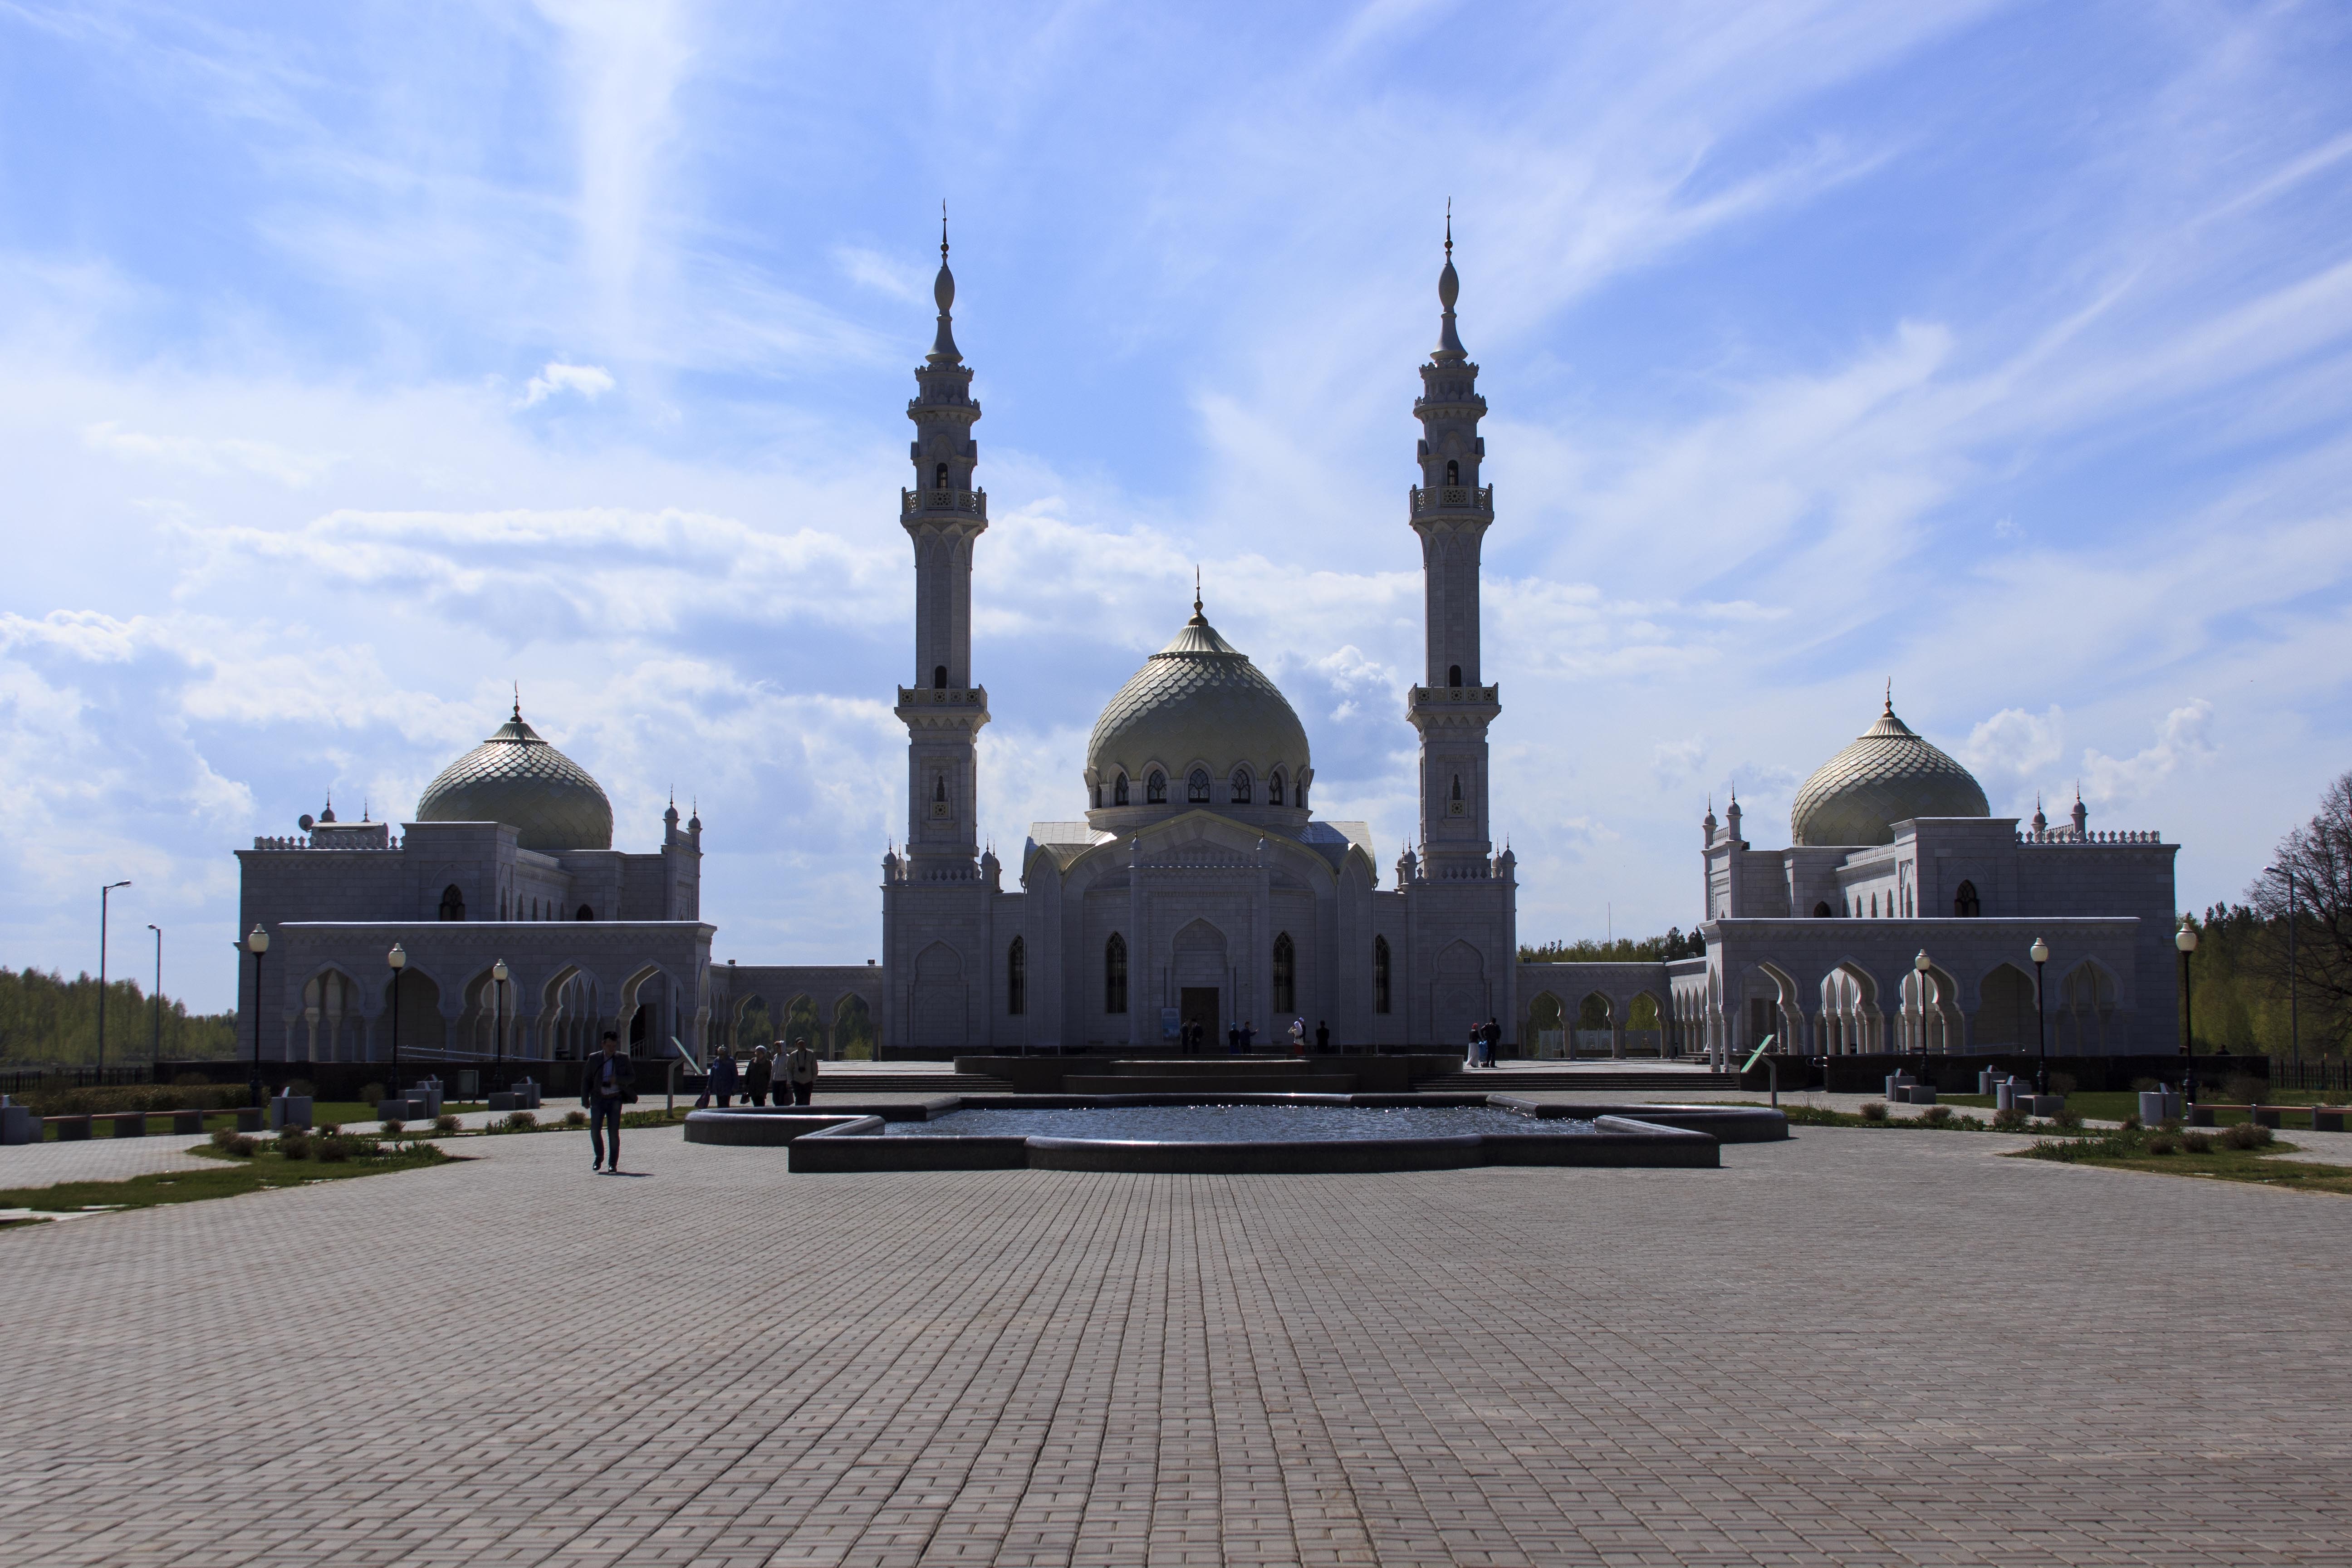
sky, building, religion, landmark, church, place of worship, mosque, islam, historic site, white mosque, bulgarians